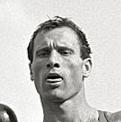
Age: 26